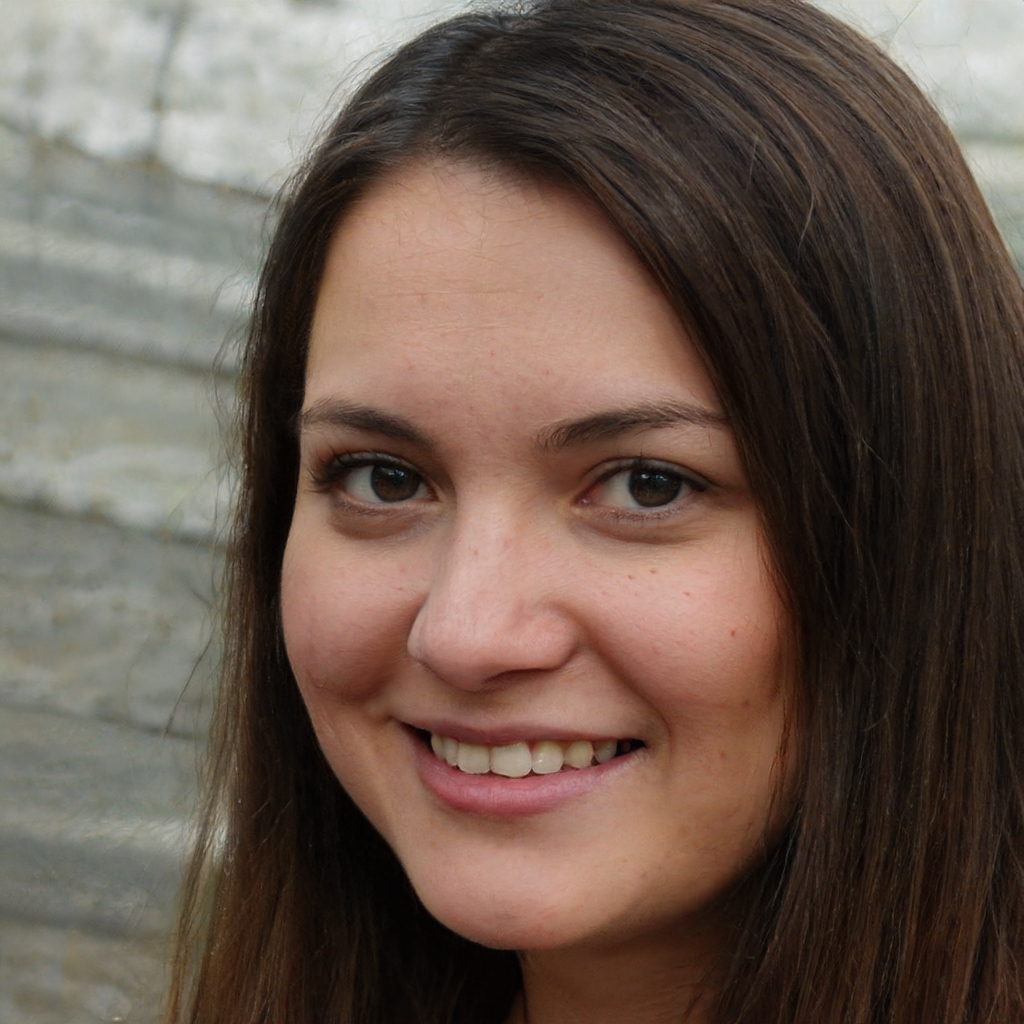
Portrait style: Real Portrait